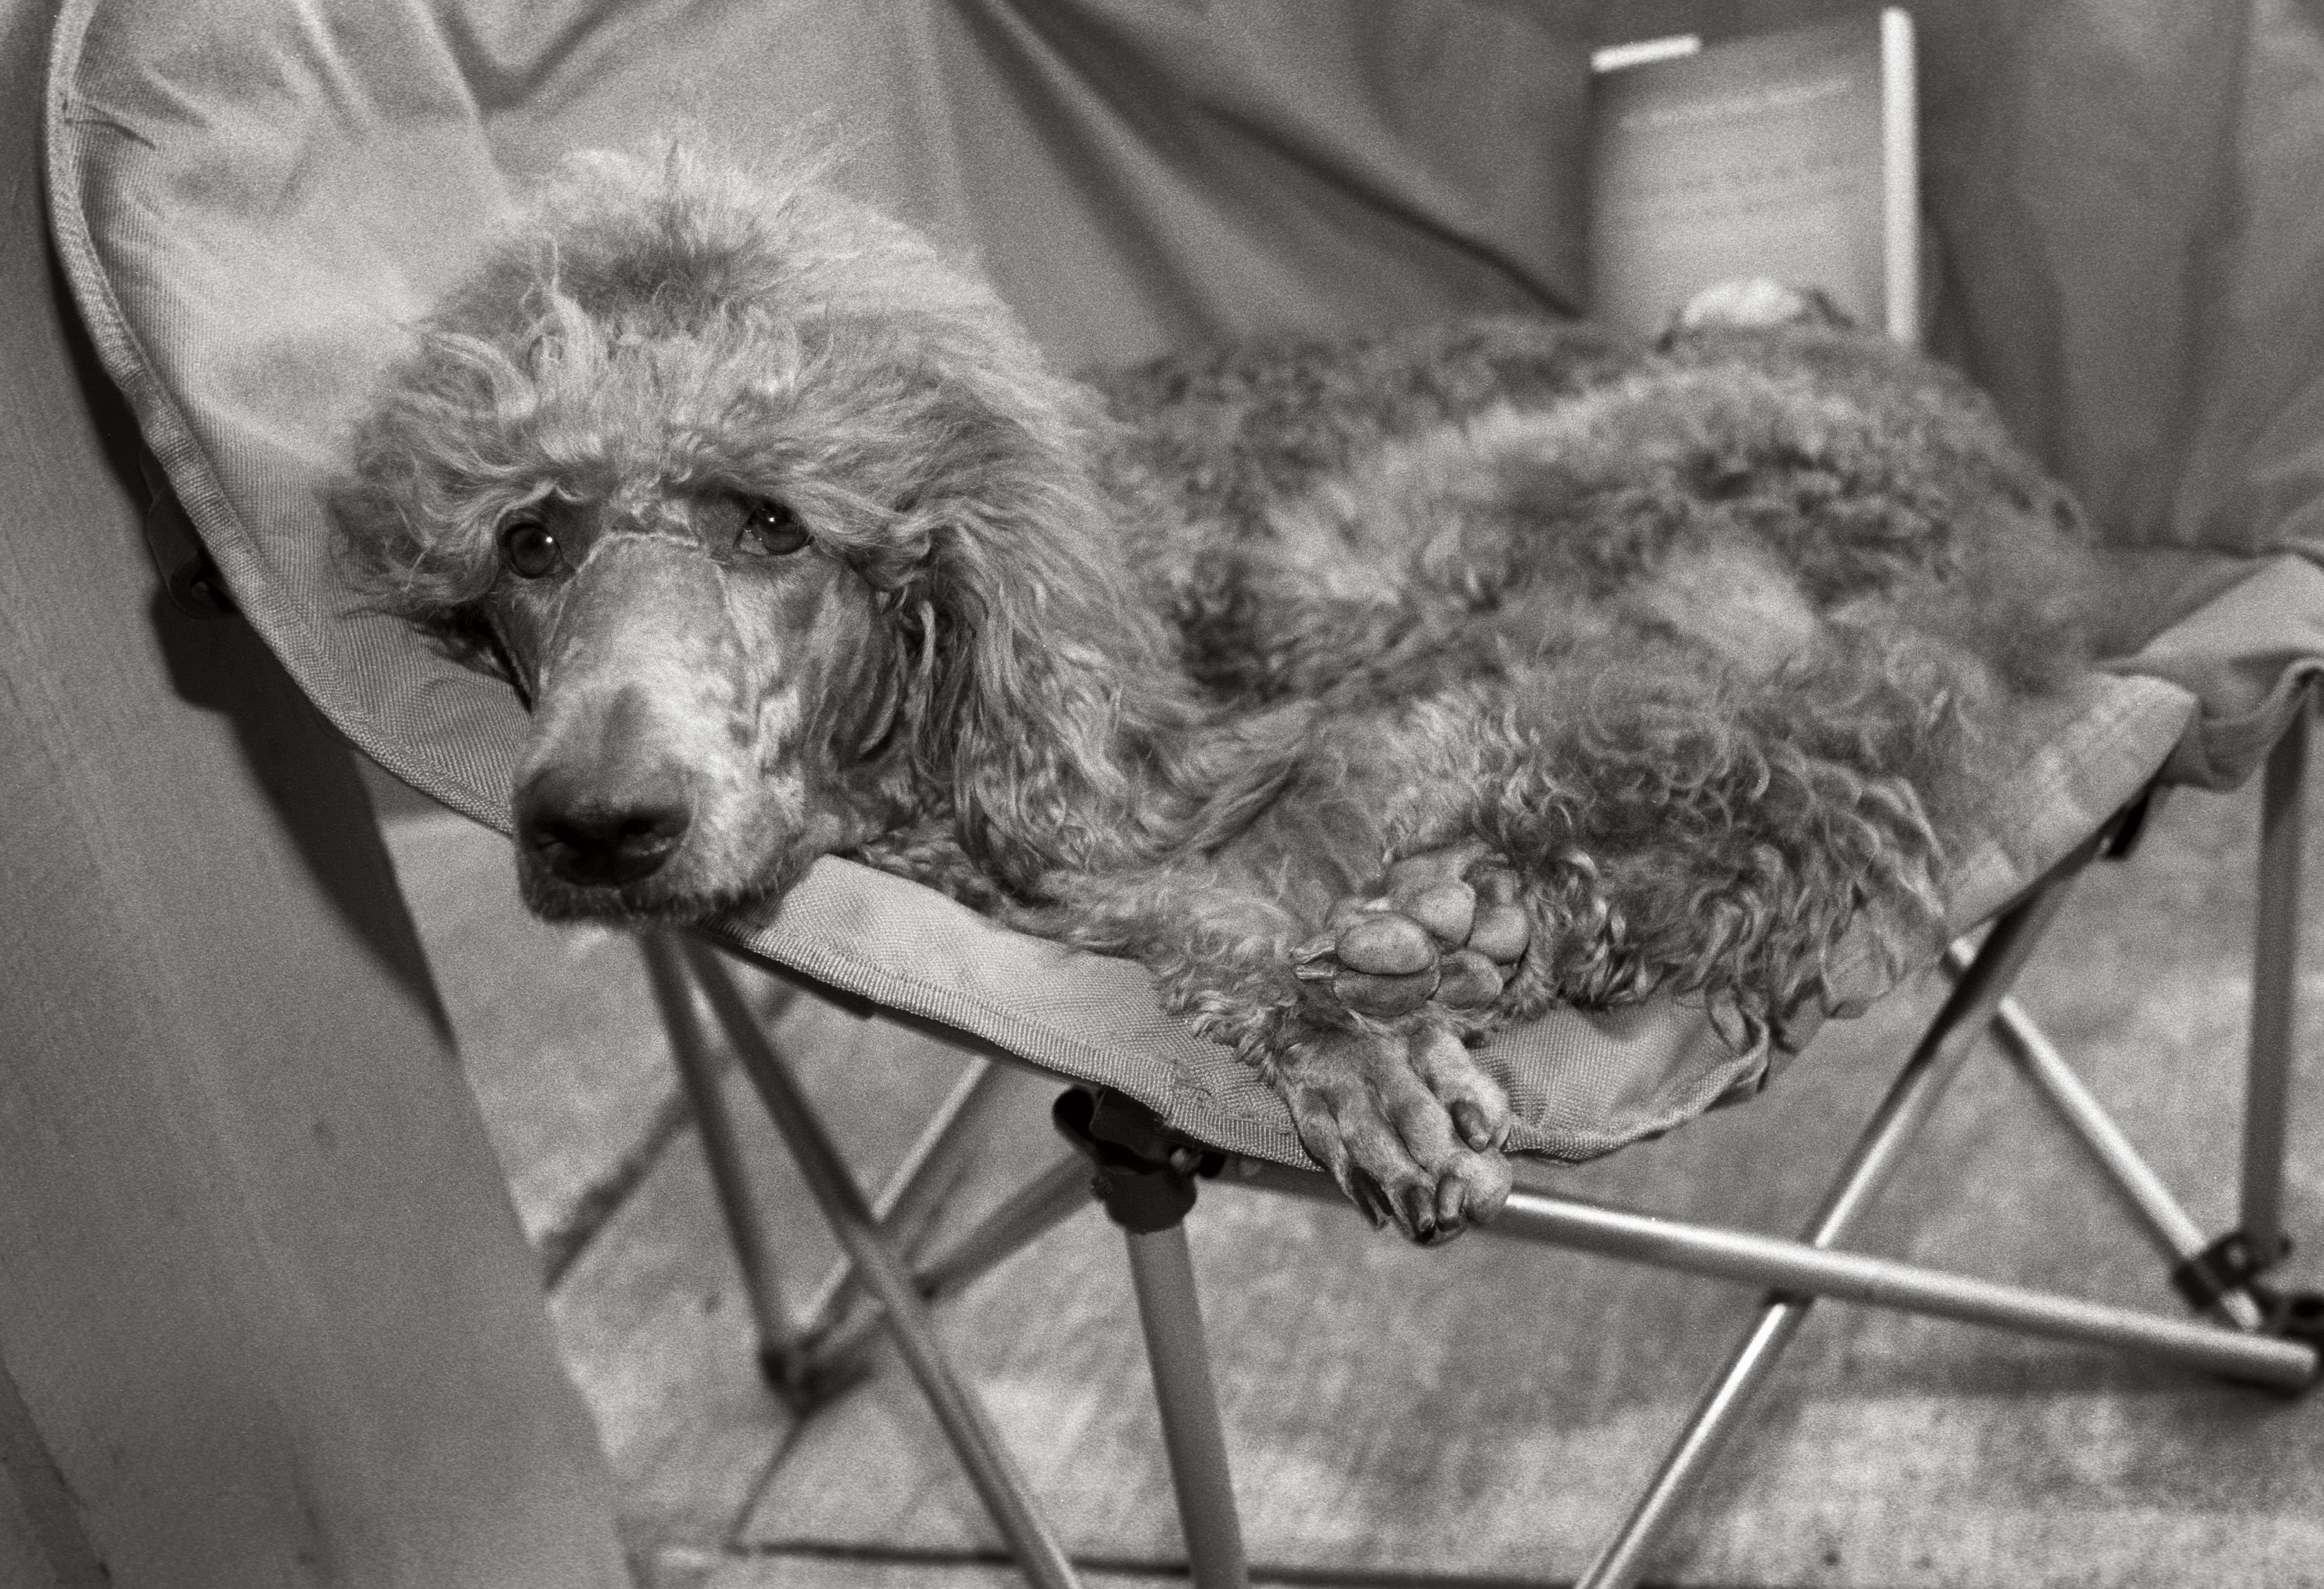
black and white, dog, mammal, monochrome, california, poodle, kodak, tmax100, roseville, actioncamera, standardpoodle, animal shelter, monochrome photography, dog like mammal